Alice Faye

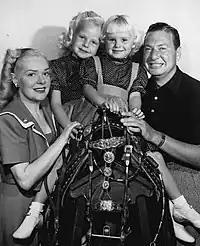
Alice Faye and Phil Harris with their daughters, Alice and Phyllis, in 1948

Faye's singing ballads and swing numbers in her honeyed contralto voice was a regular highlight of the show, as was her knack for tart one-liners equal to those of her husband. The show's running gags also included references to Alice's wealth from her film career ("I'm only trying to protect the wife of the money I love" was a typical Harris drollery), and occasional barbs by Faye aimed at her rift with Zanuck, usually referencing "Fallen Angel".